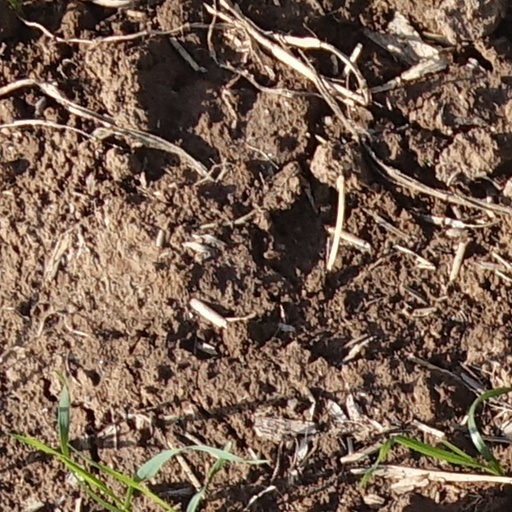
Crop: wheat